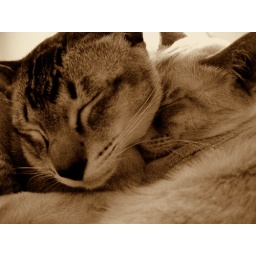
Tonkinese cats are a cross breed of Siamese and Burmese cat breeds. Taken in Heerlen, the Netherlands.